Mohamed Fahmy Hassan

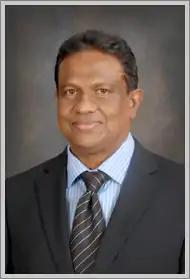
Hassan in 2013

Mohamed Fahmy Hassan is the former chairman of the Maldives Civil Service Commission. He is a native of Fuvahmulah, Maldives, and is a master's degree graduate from the University of Bath, England.